European Running Target Championships

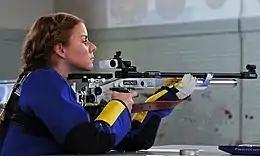
A sportwoman shooter while training running target shooting.

The European Running Target Championships are special shooting sport championships of running target organized discontinuously by the International Shooting Sport Federation (ISSF) since 1963.